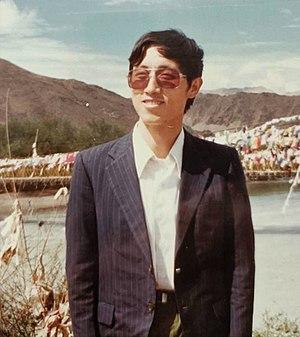
Wang Chiu-chiang, également connu sous le nom de 王九江, est un peintre sétchouanais dont l’œuvre est principalement basé sur une relation avec et de la nature, en réinterprétant le style traditionnel du shan-shui. Avec l’œuvre Le Chant de sûtra, il a reçu le prix d’excellence de l’Association des artistes de Chine en 2003, et est classé comme artiste national de première classe. Il est également collectionneur d’antiquités.